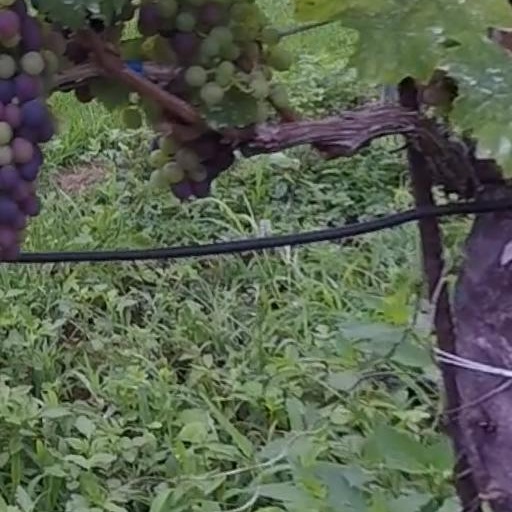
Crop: grape